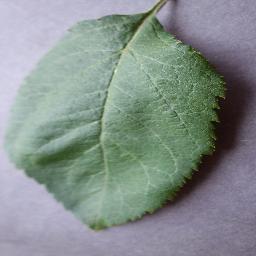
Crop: apple
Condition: healthy